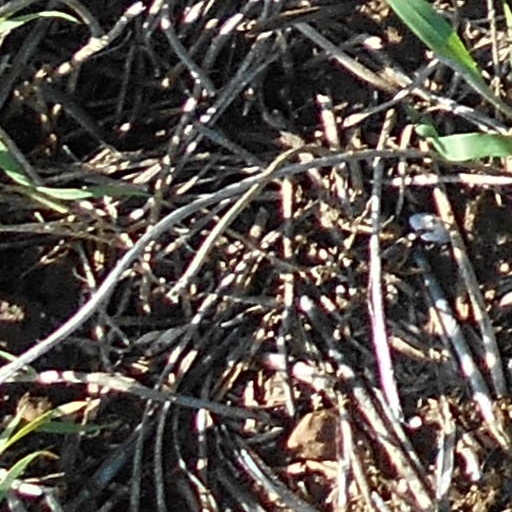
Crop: wheat